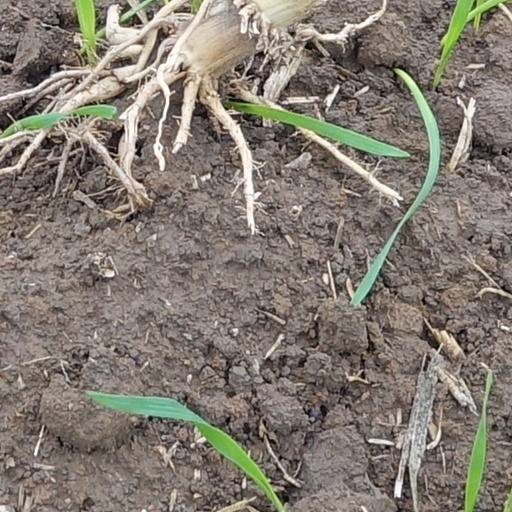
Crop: wheat